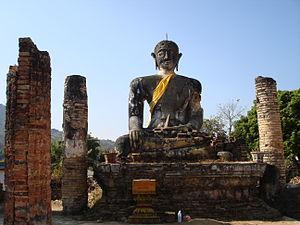
Xieng Khouang était la capitale de la province de Xieng Khouang au Laos. Cette ville a été presque complètement détruite dans les années 1970, au cours des combats du Pathet Lao contre les forces anti-communistes soutenues par les États-Unis. En 2005, Xieng Khouang abritait 5 229 habitants.